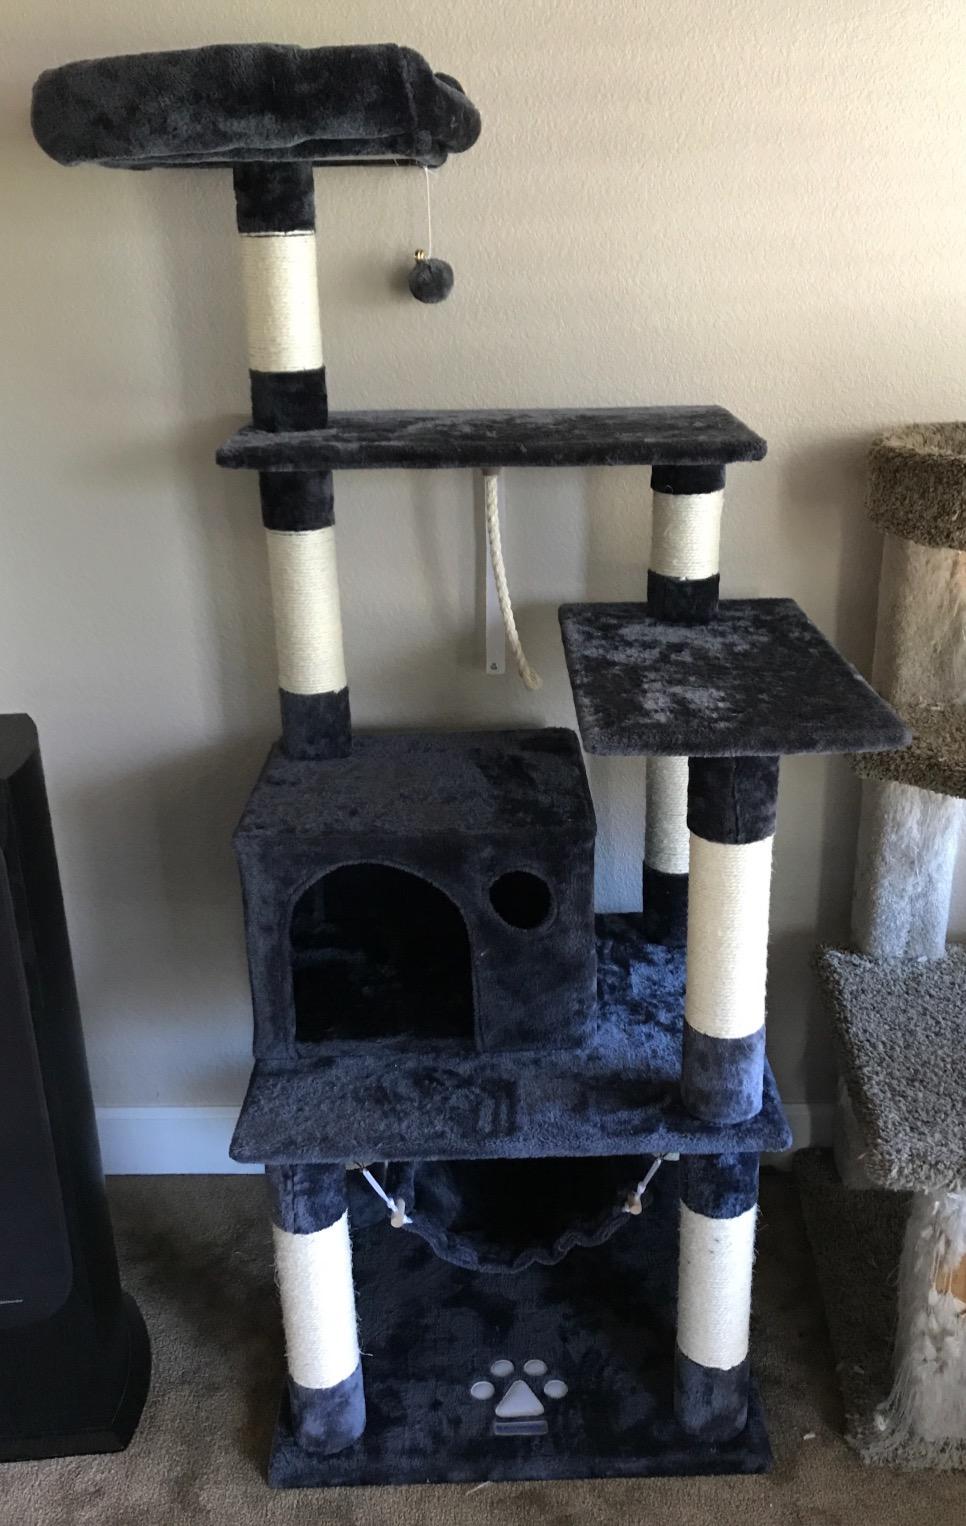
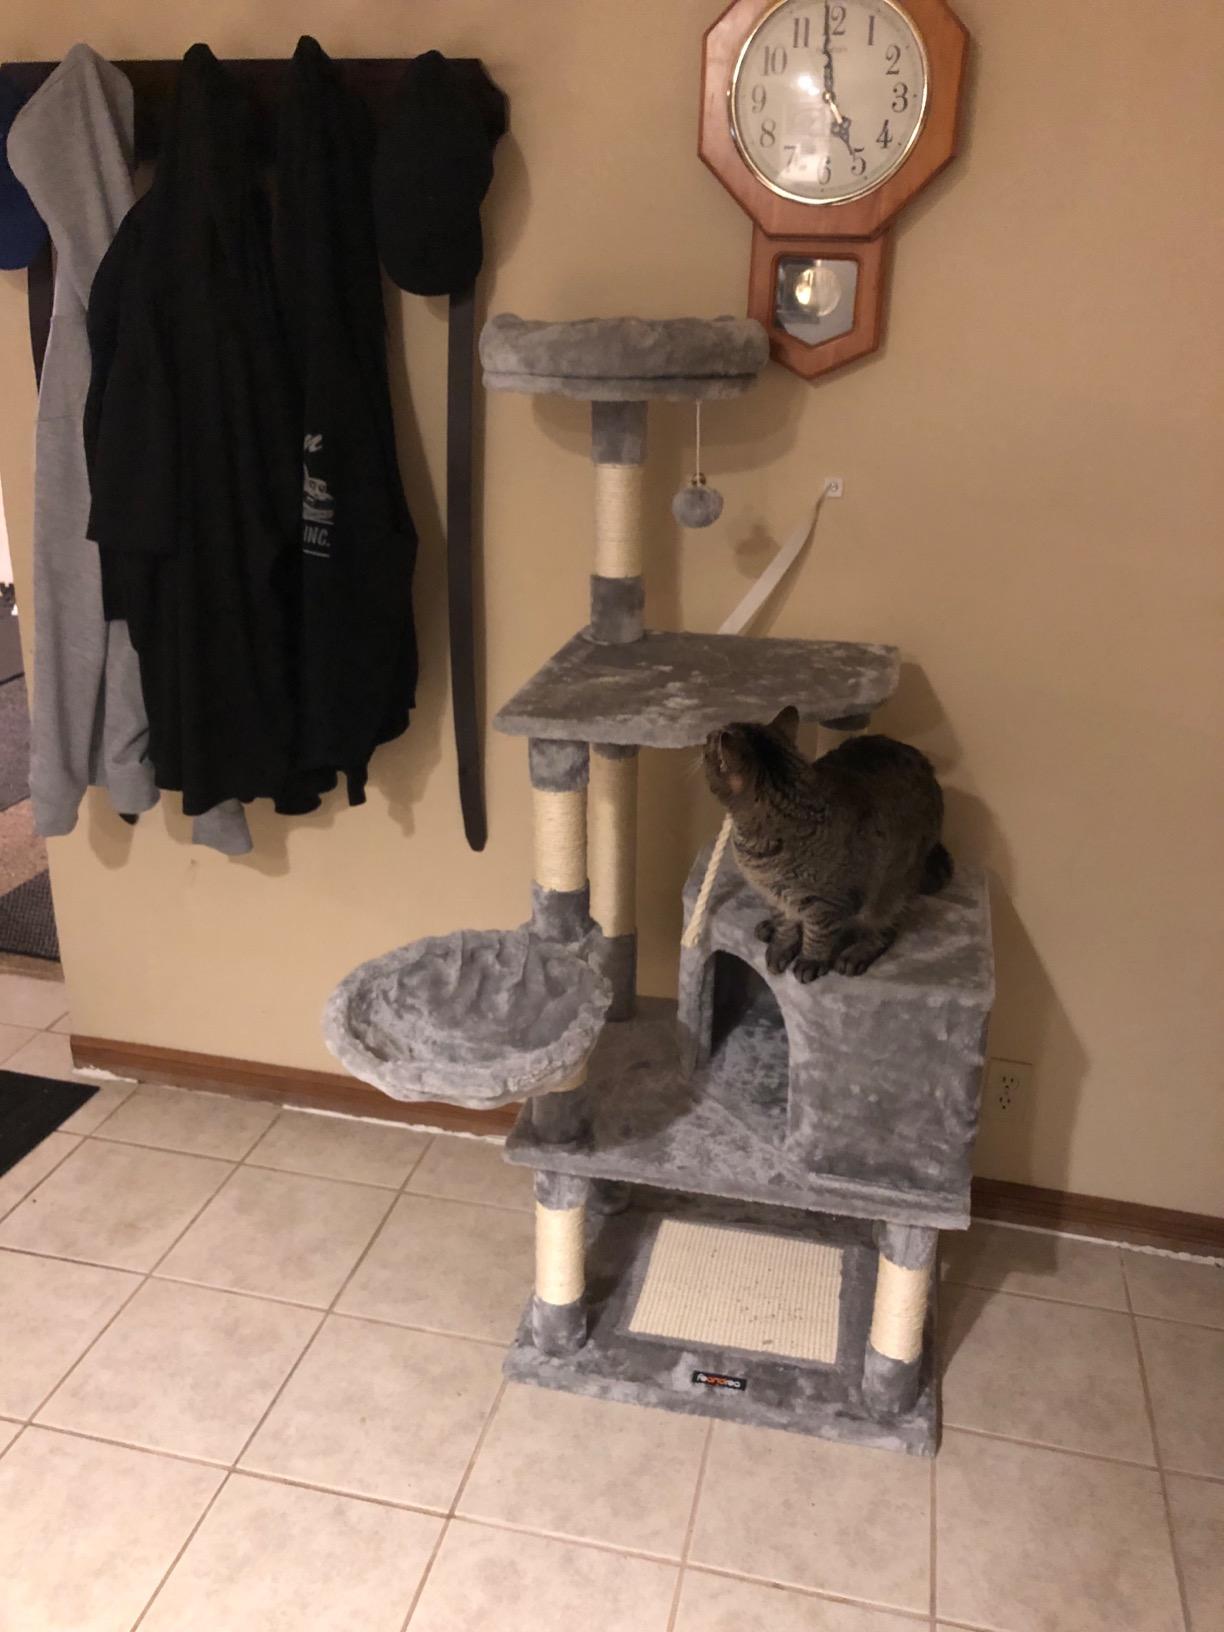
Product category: items_cat tree
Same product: no